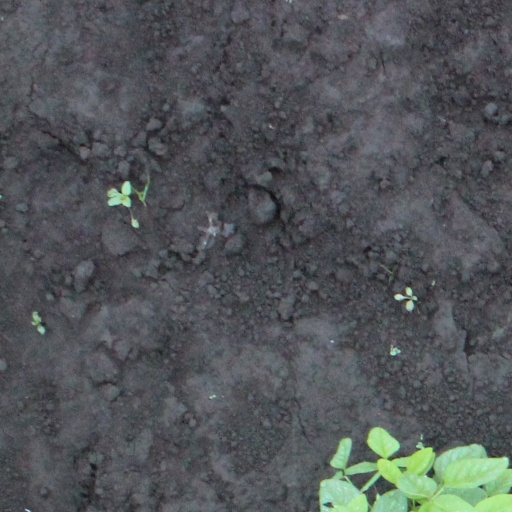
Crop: soybean